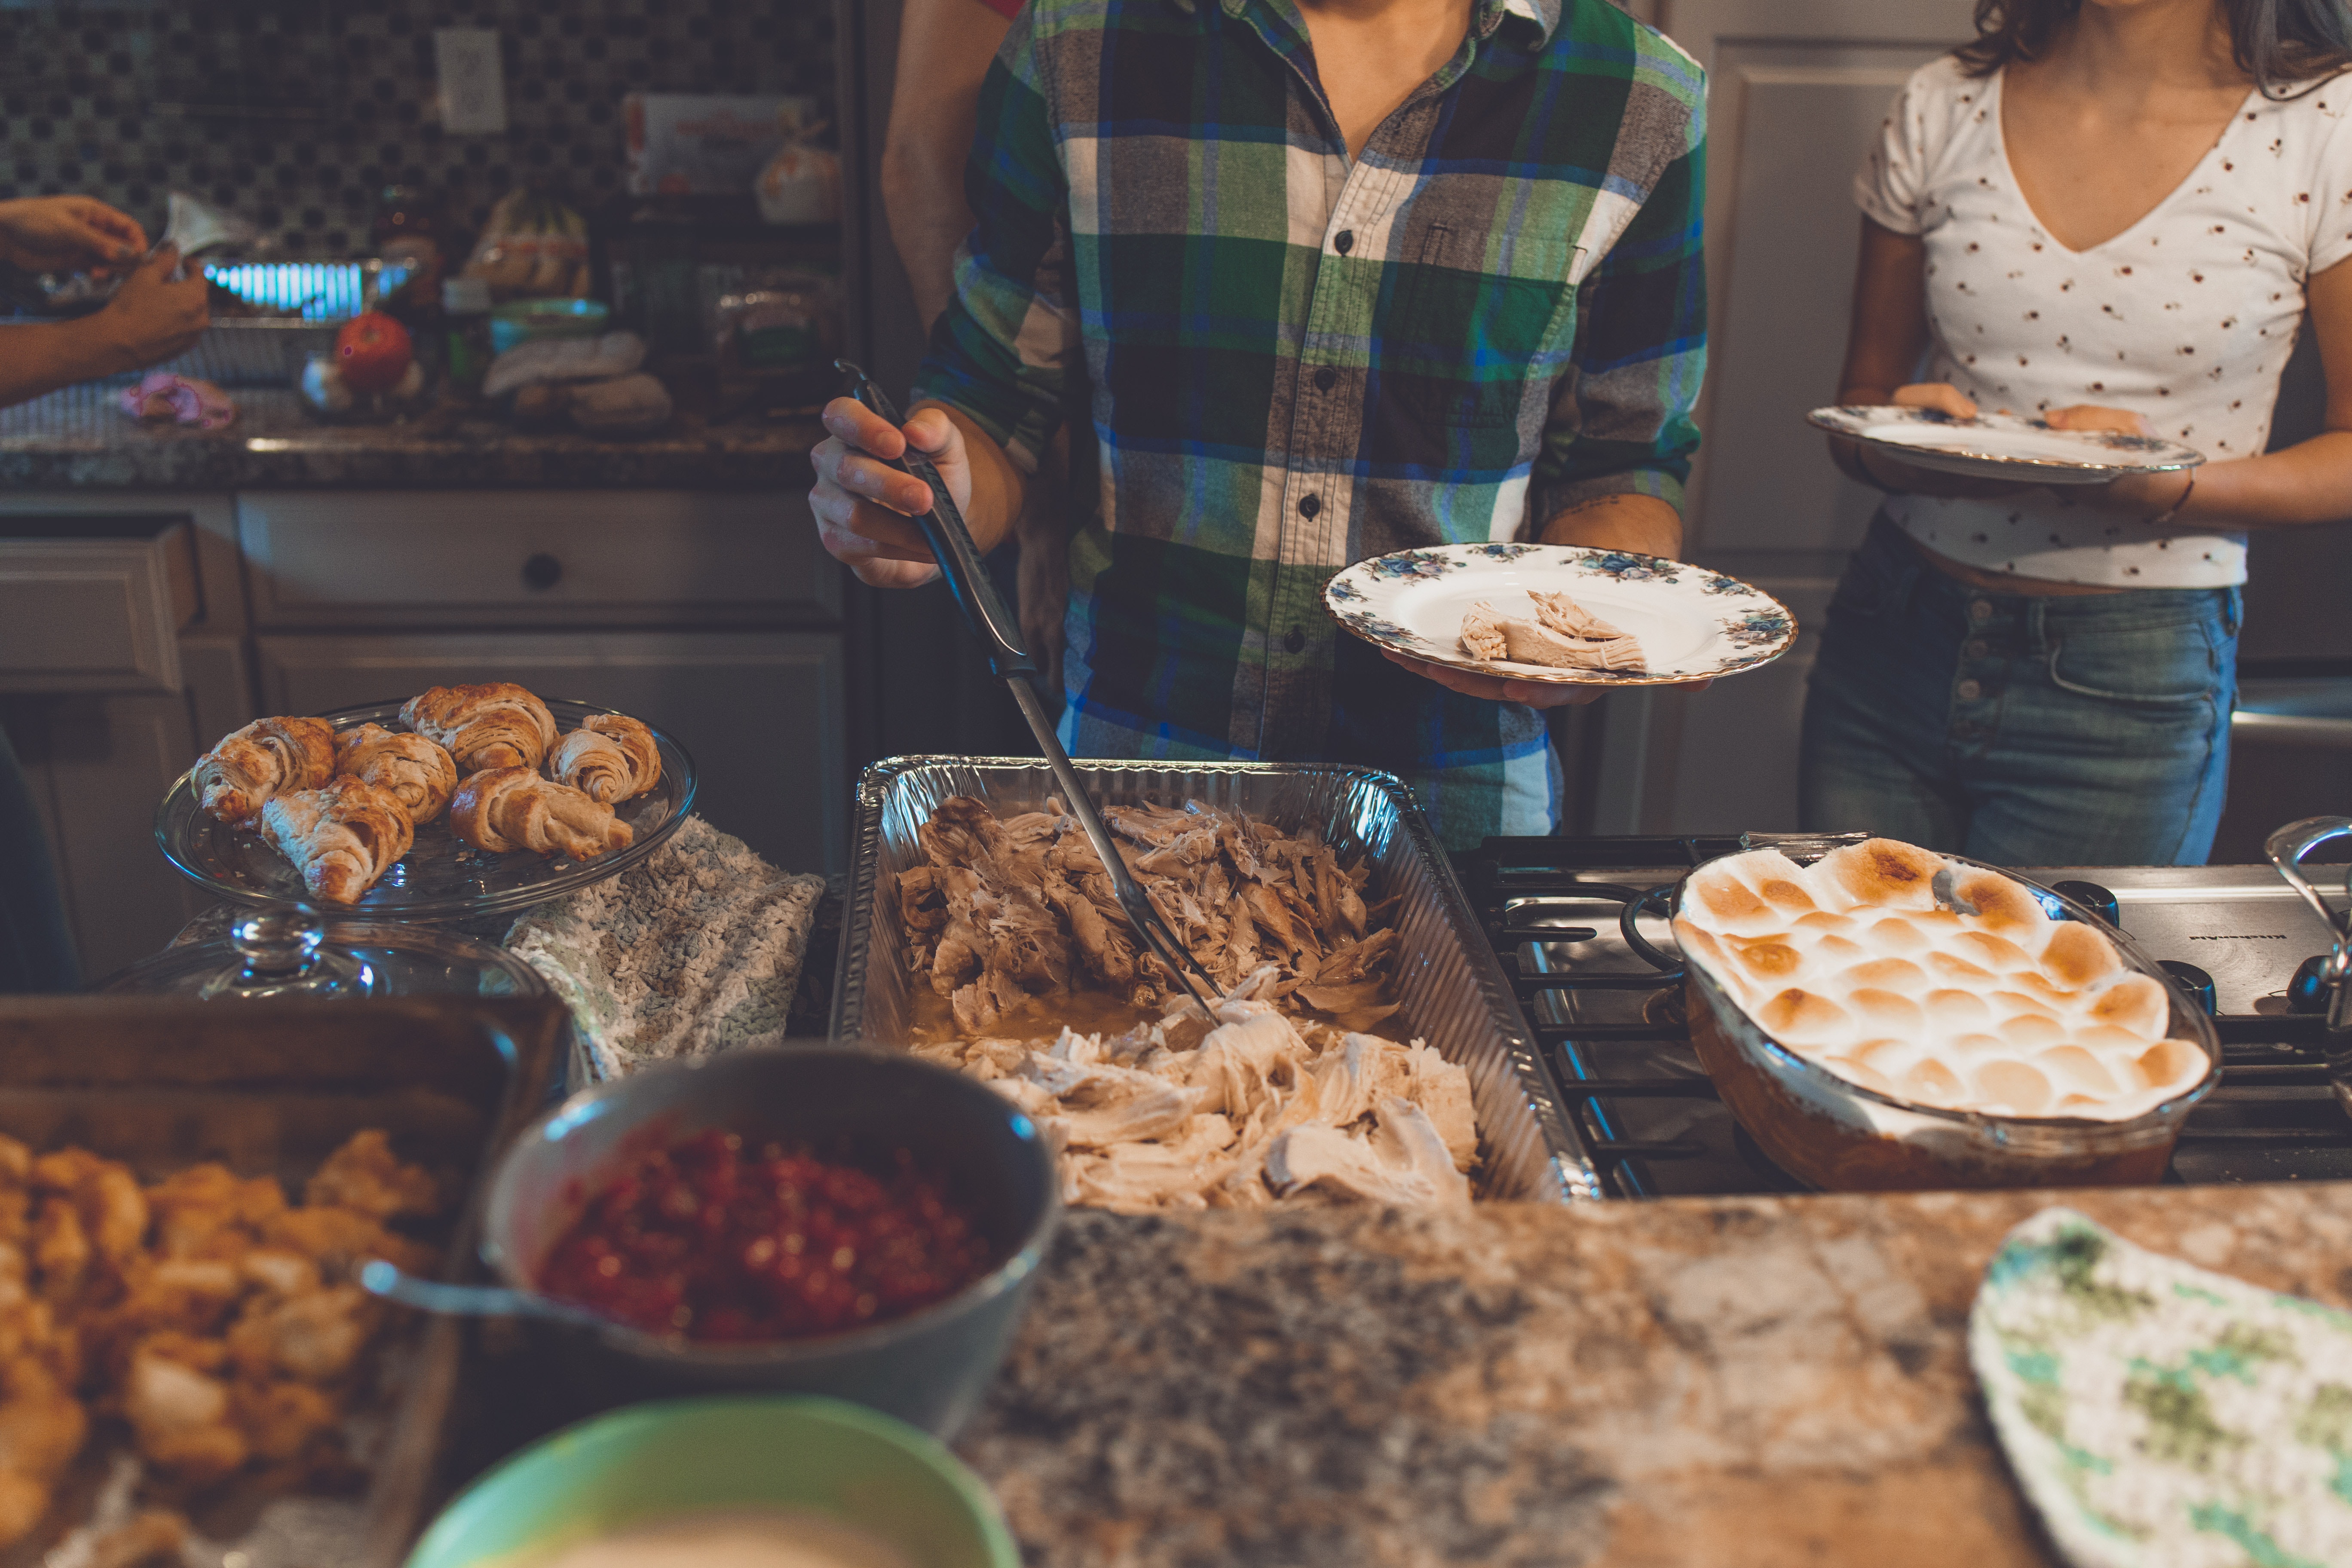
food, cuisine, dish, meal, street food, brunch, ingredient, supper, appetizer, snack, side dish, finger food, produce, lunch, delicacy